I-6 road (Bulgaria)

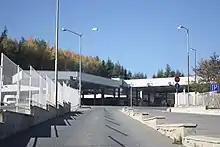
Gyueshevo border crossing at the beginning of the road

First class road I-6 starts at the Gyueshevo border crossing on the border with North Macedonia and heads east through Kyustendil Province. It descends into the Kamenitsa Valley, passes through the villages of Kamenichka Skakavitsa, Ranentsi and Garlyano, overcomes the saddle between the mountain ranges of Lisets and Osogovo at the village of Vratsa and descends into the Kyustendil Valley. There, the road turns northeast, passes through the village of Zhilentsi, bypasses the city of Kyustendil from the north, turns northeast, crosses the river Struma at the village of Yabalkovo, ascends the southern slopes of Konyavska Planina via the village of Tsarvenyano, crosses its ridge and enters Pernik Province.